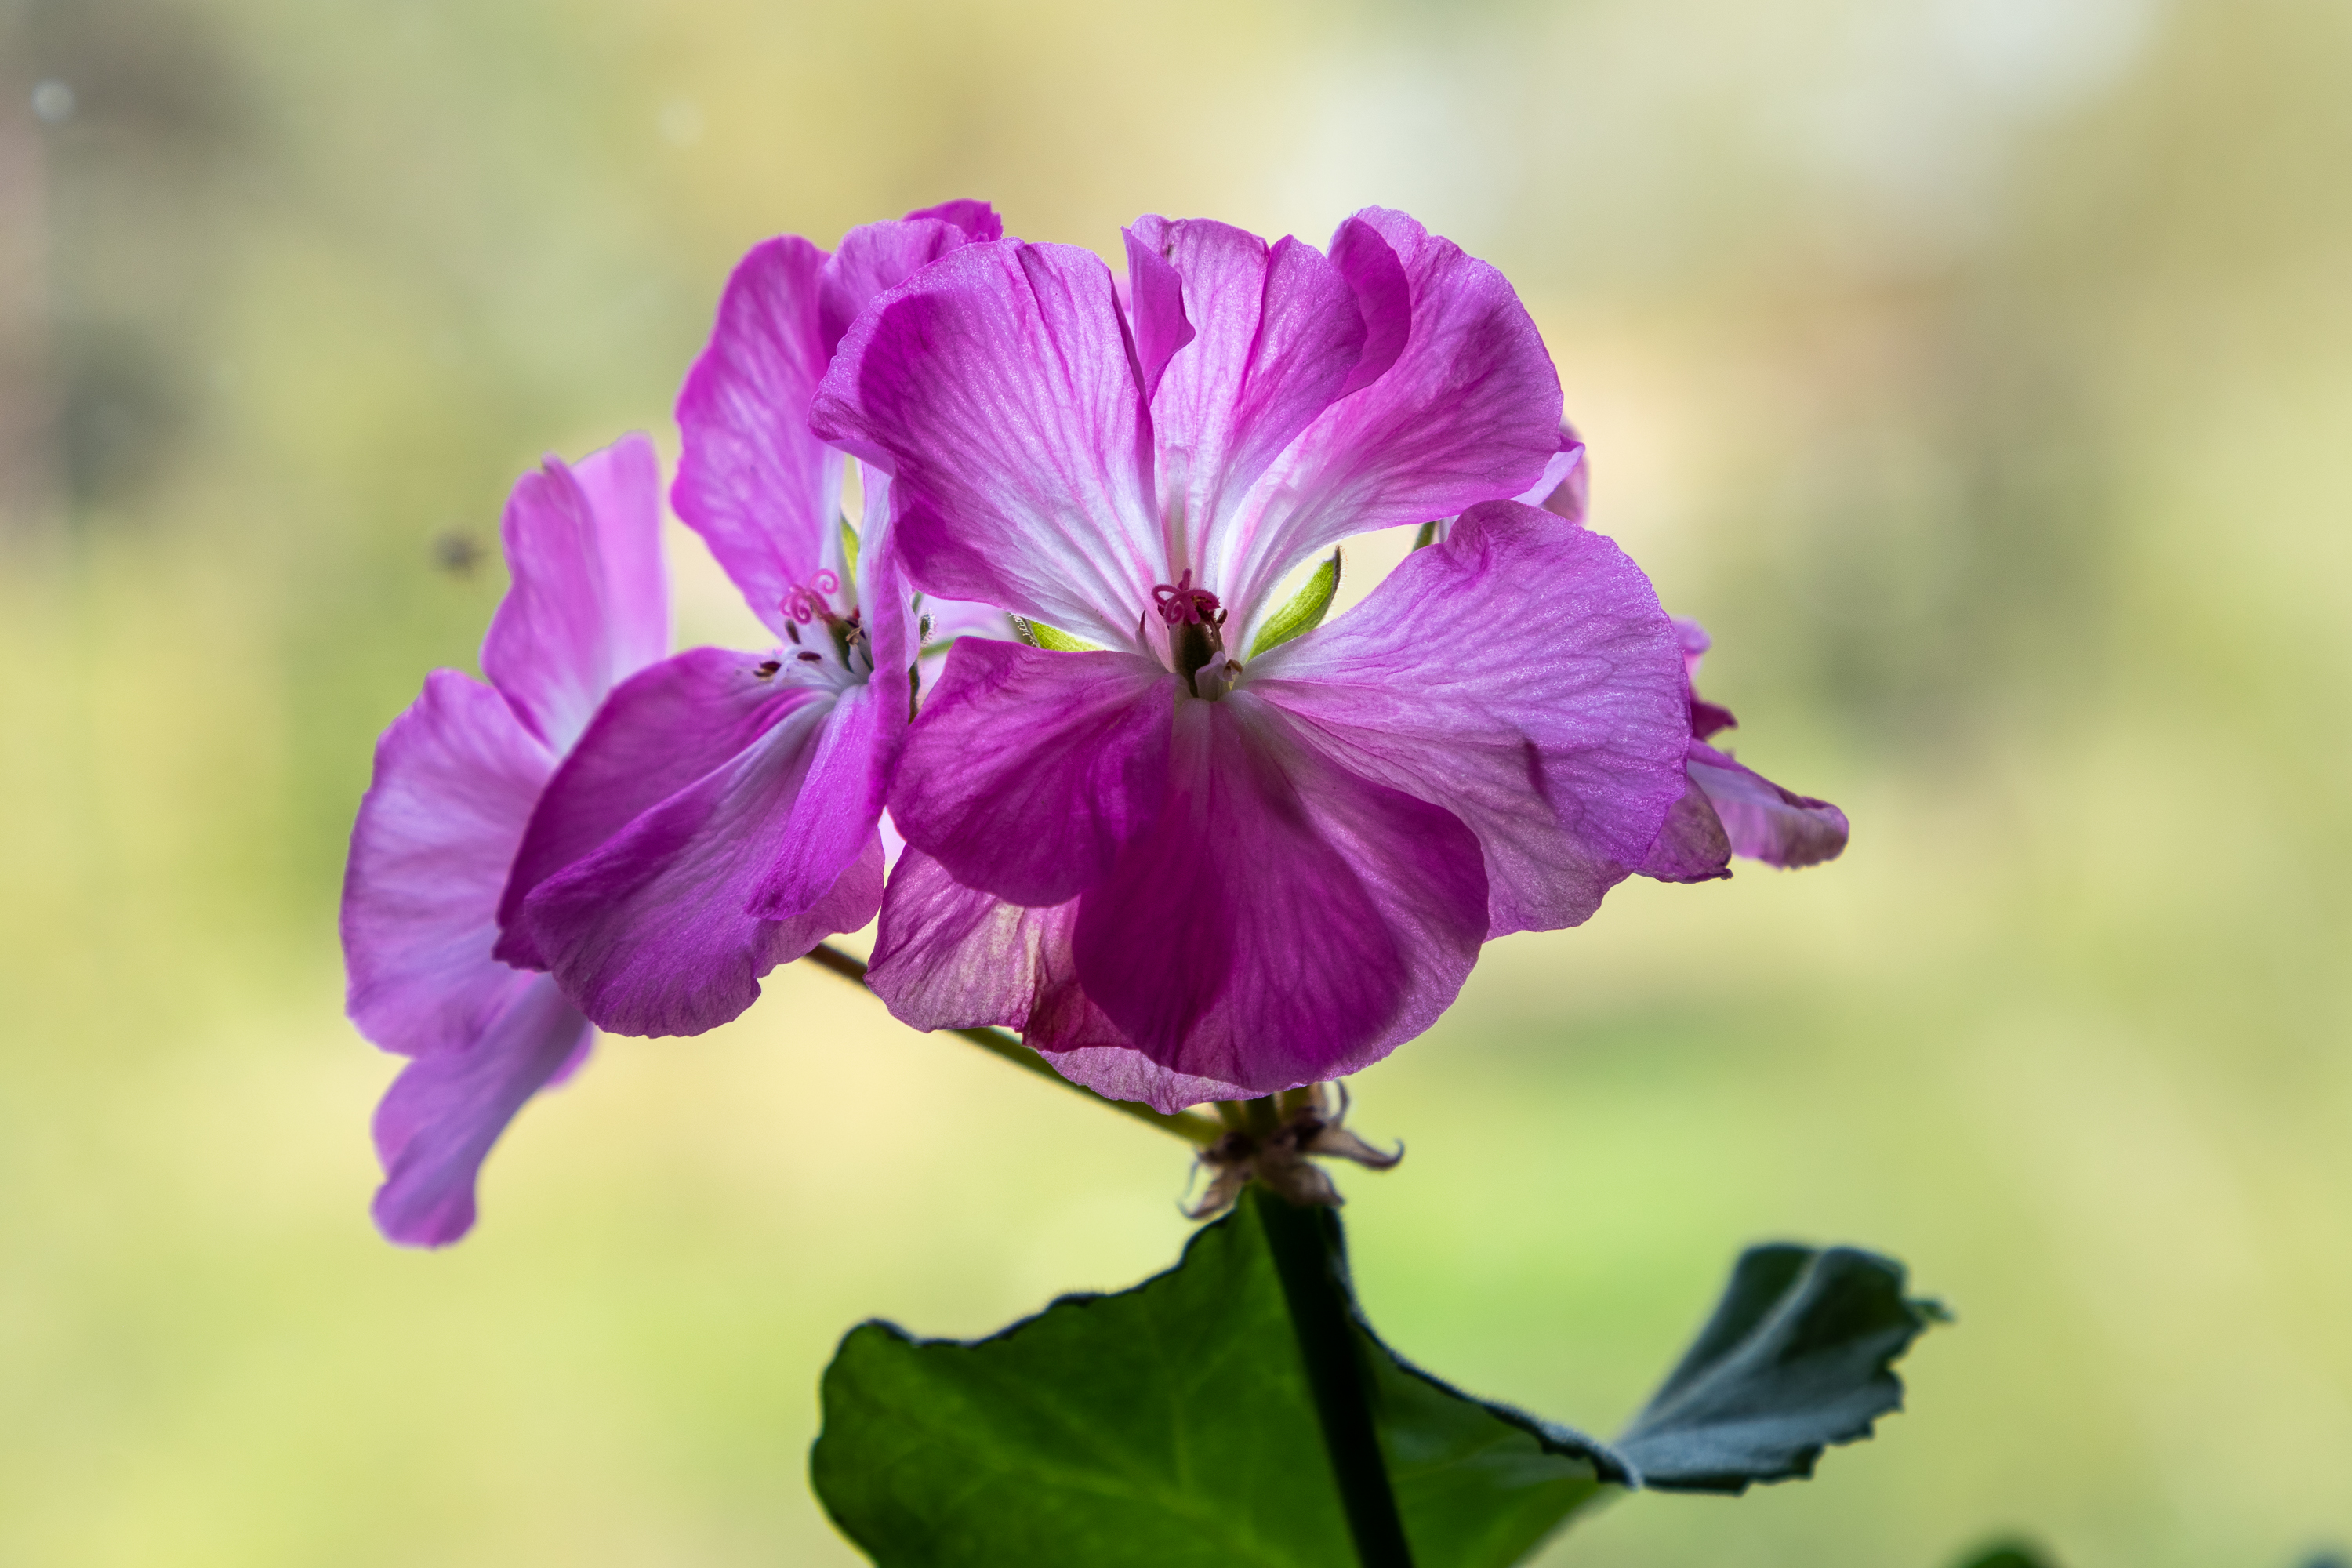
geranium, flower, petals, flower garden, nature, summer, garden, flowers, village, plants, bloom, plant, petal, purple, violet, herbaceous plant, magenta, flowering plant, grass, annual plant, macro photography, wildflower, Pedicel, plant stem, four o clock family, malvales, subshrub, perennial plant, geraniales, wood sorrel family, morning glory, impatiens, Acanthus family